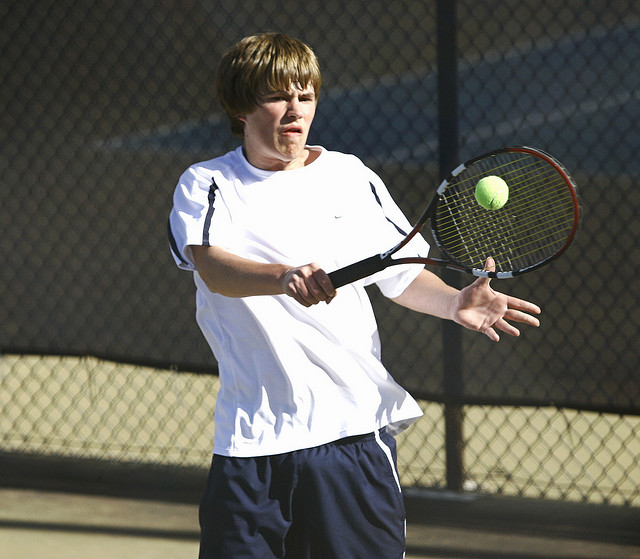
vận động viên tennis đang vung vợt đỡ bóng